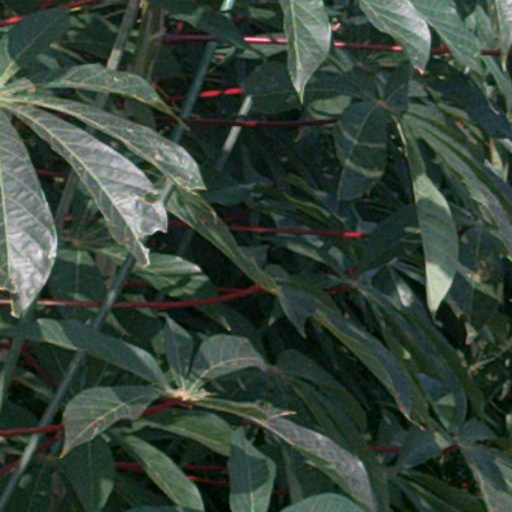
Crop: cassava